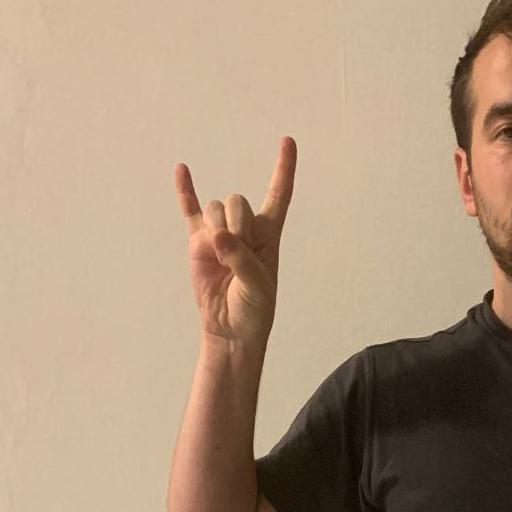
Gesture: rock